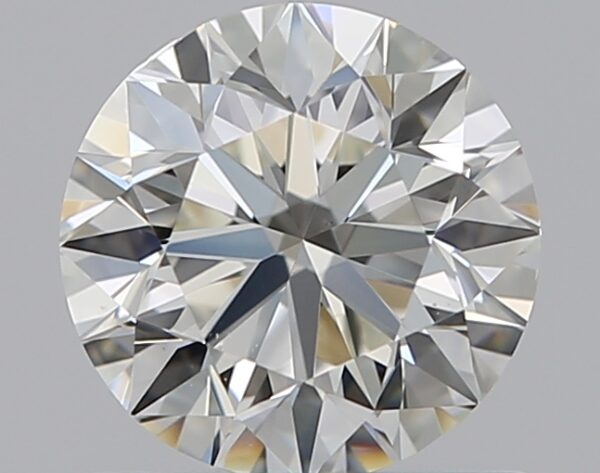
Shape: round
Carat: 0.8
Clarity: VS2
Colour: J
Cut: VG
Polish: EX
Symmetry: VG
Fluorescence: F
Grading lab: GIA
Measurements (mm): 5.81 x 5.87 x 3.73